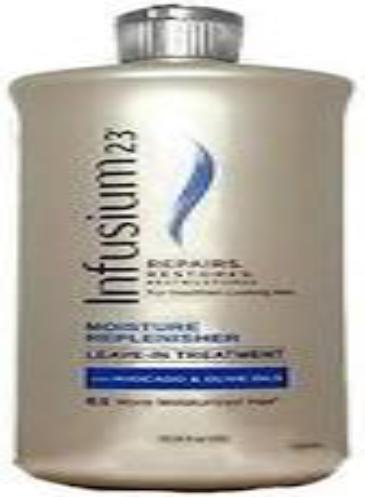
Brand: Infusium 23
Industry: Necessities